RAF Support Command

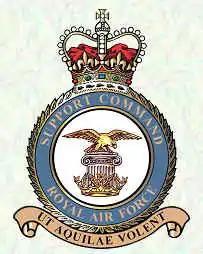
RAF Support Command badge

Support Command was a command of the Royal Air Force between 1973 and 1994. The headquarters was located at RAF Brampton in Cambridgeshire.